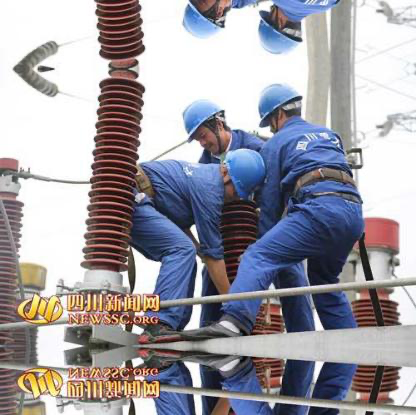
Objects in the image:
label: helmet
label: helmet
label: helmet
label: helmet
label: helmet